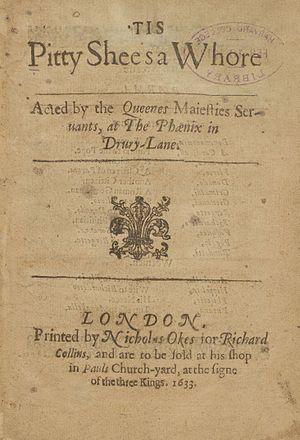
Dommage qu'elle soit une putain est une tragédie de John Ford. Elle est interprétée pour la première fois entre 1626 et 1633 par la compagnie des Queen Henrietta's Men au Cockpit Theatre de Londres. Elle est publiée en 1633 au format in-quarto par l'imprimeur londonien Nicholas Okes.